Zgharta

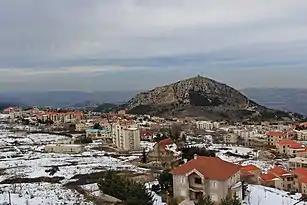

The story of that beginning is recorded in a manuscript in the Syriac language, which belonged to Romanos Afandi Yammine, son of Father George Yammine, and is now held by his grandson Youssef Boutros Romanos Yammine. It describes how people of Ehden had acquired "the farmland of Zgharta":